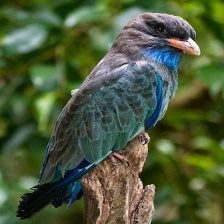
Species: ASIAN DOLLARD BIRD
Scientific name: EURYSTOMUS ORIENTALIS